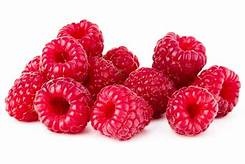
Label: raspberry